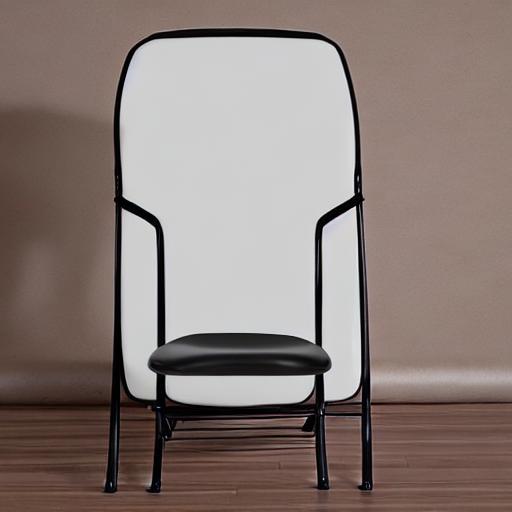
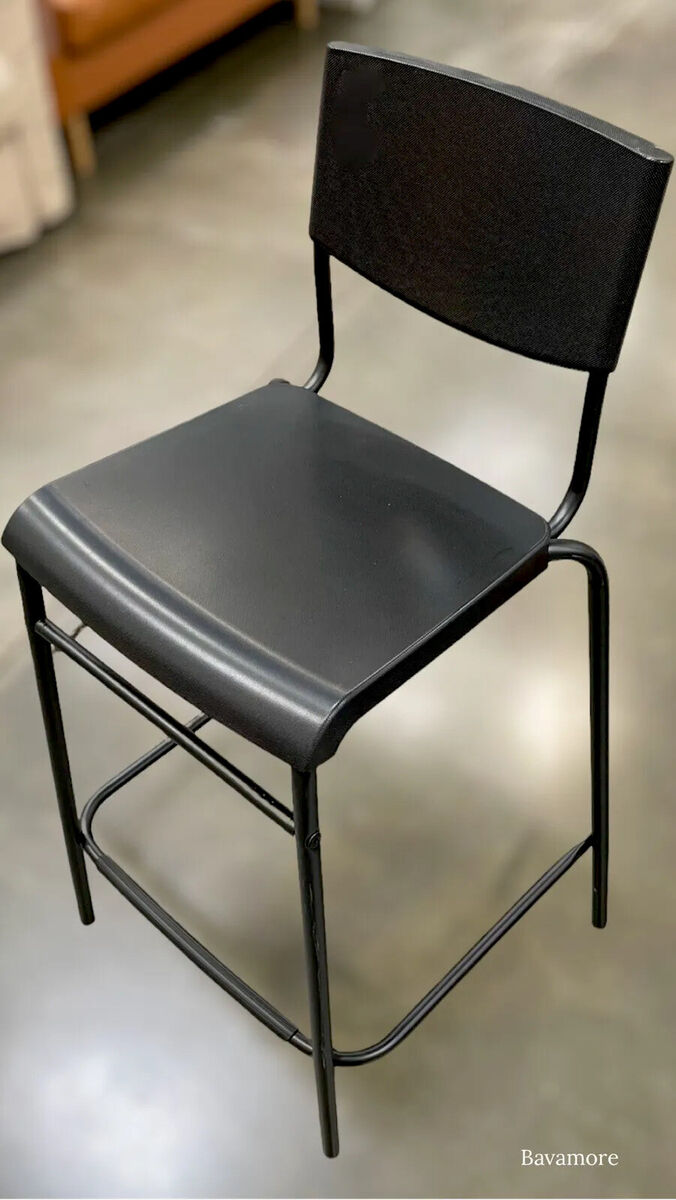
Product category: stool
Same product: no